Prag Cine Awards 2014

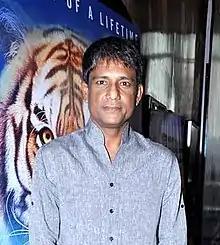
Adil Hussain, Best Actor winner

Actor Mridula Barua was honoured with the lifetime Achievement Award for her contribution towards the Assamese film Industry.